Clive Drummond

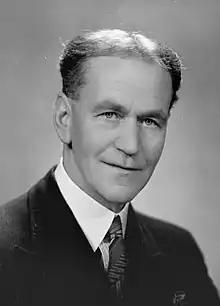
Drummond in 1939

David Archibald Victor Clive Drummond (4 August 1890 – 8 October 1978) was a New Zealand telegraphist, signalman, radio announcer and personality. He was born in Mārahau, New Zealand, on 4 August 1890.